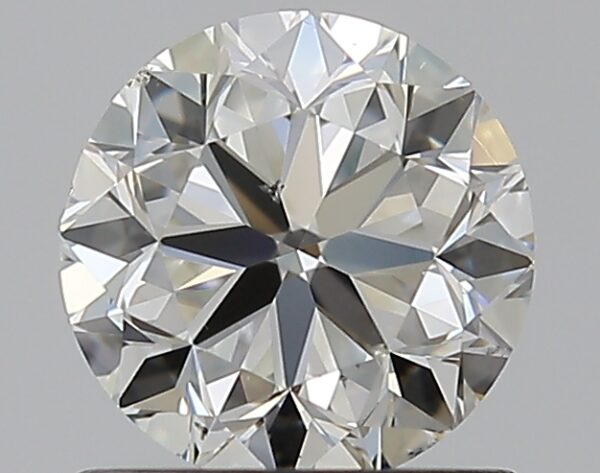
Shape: round
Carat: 0.9
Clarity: SI1
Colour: I
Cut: GD
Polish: EX
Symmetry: EX
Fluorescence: N
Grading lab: GIA
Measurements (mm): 5.88 x 5.92 x 3.87